Harrow, London

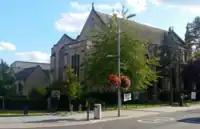
Grade II listed St John's Greenhill church originally served the hamlet of Greenhill - parts of the original building were demolished in 1905; today it is located in town on Sheepcote Road

The modern town centre of Harrow was formerly known as Greenhill, and was a small hamlet of farms at the foot of Harrow Hill. For almost a millennium, the centre of Harrow was atop the hill, but this began to change during the 19th century. Circa 1852, the village had 8 houses, 17 cottages, and one inn, with 141 people. This area was part of the hundred of Gore, in the historic county of Middlesex. In 1850 a local board district was established for the central part of the ancient parish of Harrow on the Hill, including the old village and the adjoining hamlets of Greenhill, Roxeth, and Sudbury.